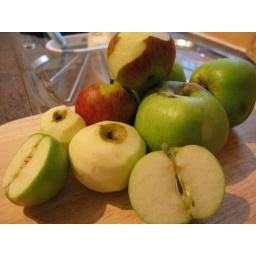
The green ones are Bramleys from the farmers' market, the smaller red ones are from the apple tree in our bottom-of-the-garden neighbors' yard.Day 268.